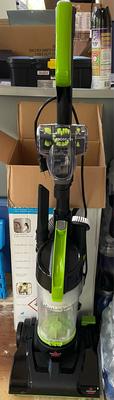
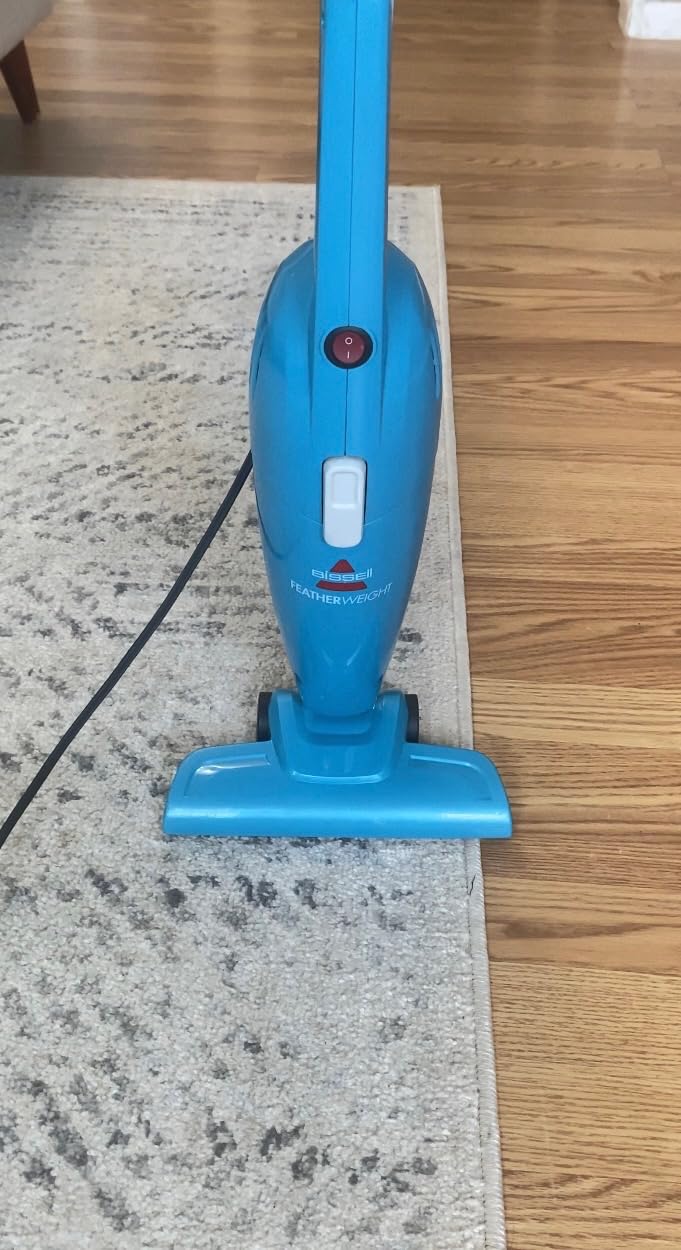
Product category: items_vacuum
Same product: no